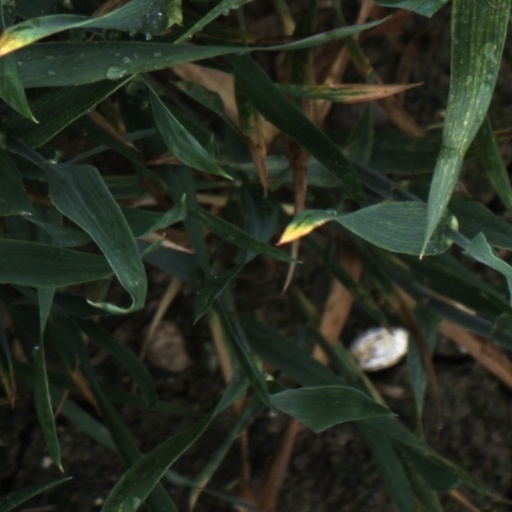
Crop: wheat